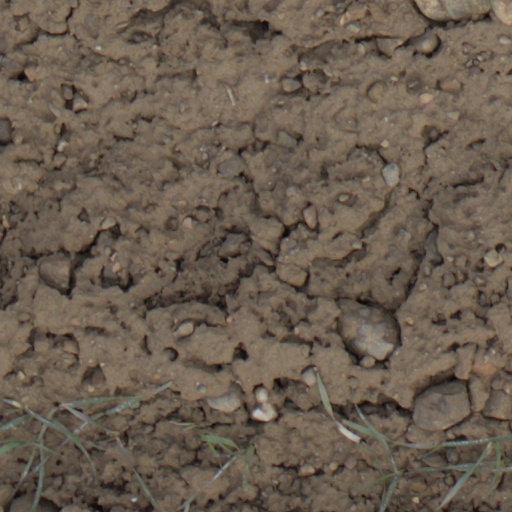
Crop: wheat